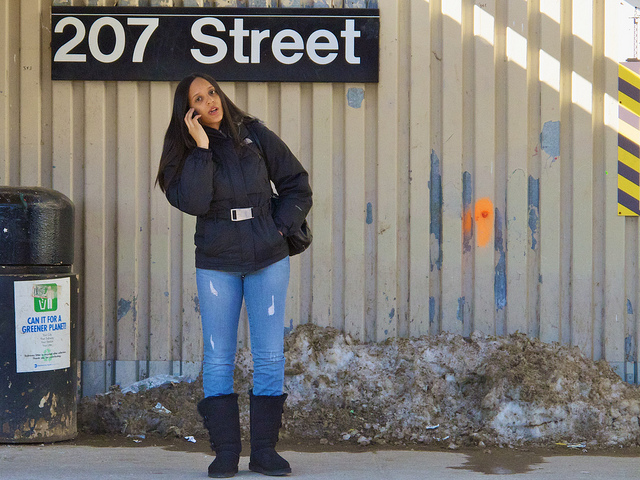
A woman talks on the phone while she waits for the bus.